Ganesh Kumar Mani

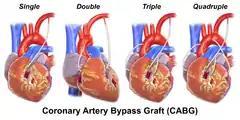
Illustration depicting single, double, triple, and quadruple bypass

Ganesh Kumar Mani hails from Delhi and did schooling at MEAHS School in the city to pass the higher secondary examination in 1964. Choosing medicine as his career, Mani graduated from the Maulana Azad Medical College, MBBS, in 1969 and secured the post graduate degree of MS in general surgery from the same institution in 1975. Subsequently, he joined the Christian Medical College and Hospital, Vellore, passed MCh in cardiothoracic surgery in 1979 and the next year, in 1980, passed MNAMS in cardiothoracic and vascular surgery from the National Academy of Medical Sciences.